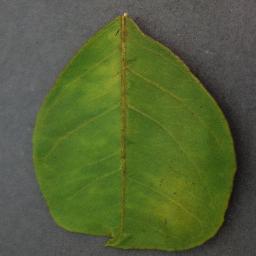
Label: Orange___Haunglongbing_(Citrus_greening)